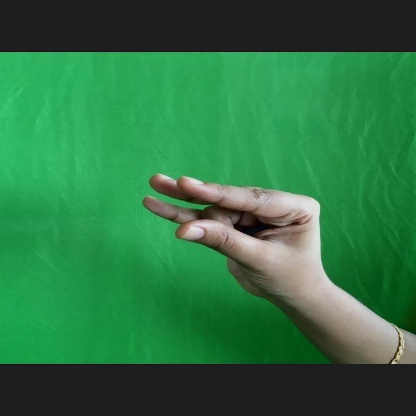
Mudra: Kangulam